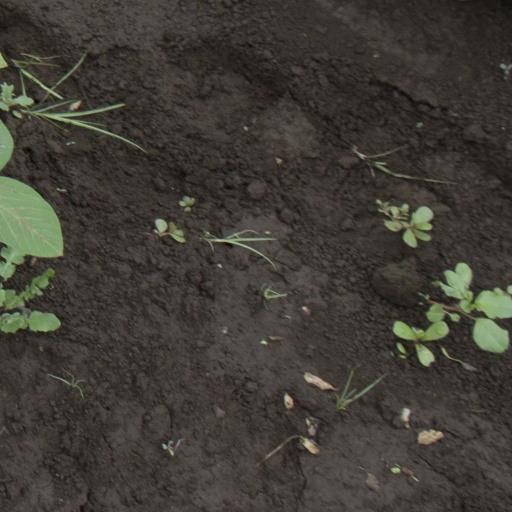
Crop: soybean